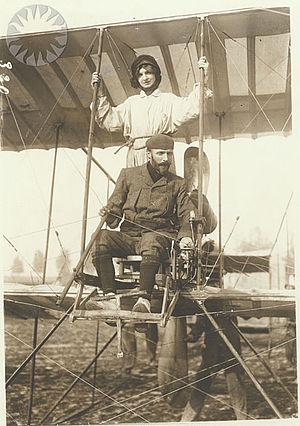
Les avions Farman est une société de construction aéronautique fondée en 1908 par trois frères Dick Farman, Henri Farman et Maurice Farman, pionniers parmi les pilotes français devenus constructeurs. L'entreprise est nationalisationée en 1936 au sein de la Société nationale des constructions aéronautiques du Centre mais continue sous différentes entités à produire des avions jusqu'en 1956.